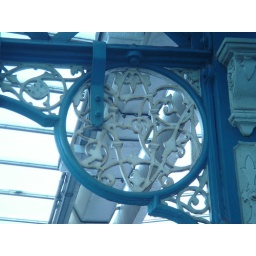
The grand roof of Middlesbrough train station was destroyed by bombing in the war. Some original architecture remains